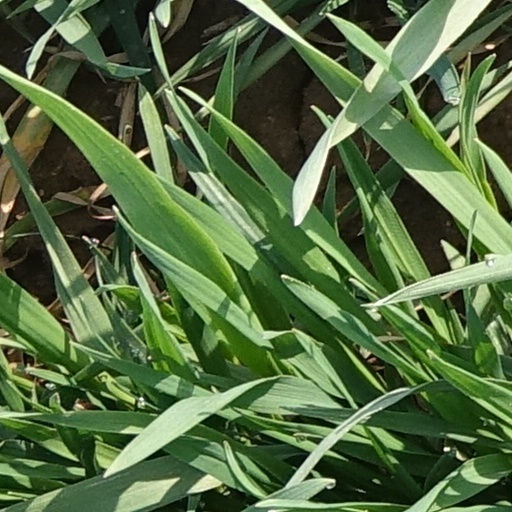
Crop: wheat